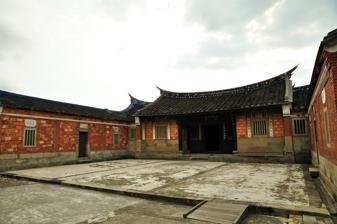
Building: Lee Teng-fan's Ancient Residence
Country: Taiwan
Year built: 1859
Former residence in Daxi, Taoyuan City, Taiwan Lee Teng-fan's Ancient Residence 李騰芳古宅 General information Type former residence Location Daxi , Taoyuan City , Taiwan Coordinates 24°53′26.6″N 121°17′42.6″E / 24.890722°N 121.295167°E / 24.890722; 121.295167 Opened 1859 The Lee Teng-fan's Ancient Residence ( traditional Chinese : 李騰芳古宅 ; simplified Chinese : 李腾芳古宅 ; pinyin : Lǐ Téngfāng Gǔzhái ) is a former residence in Yuemei Village, Daxi District , Taoyuan City , Taiwan . The residence is part of Daxi Wood Art Ecomuseum . History The residence building was built in 1859 after Teng-fan was recommended to Emperor Sien-feng by the local government. It was later on designed as a Grade 2 historic building by Taoyuan County Government . It was opened to the public in 2004. Architecture Building interior The Hakka-style residence consists of two main buildings and four side buildings, guarded by a large semi-circular pool and a whitewashed wall of mud brick. The living and reception rooms are located at the center area. The side buildings on both sides guard the open courtyard with two stone bases. The roof of the center main hall is taller than the other portions. The reception area is the major entrance to the building. The main gate is placed slightly behind its ordinary position. The side buildings are the living quarters. Rooms were assigned to family members according to their seniority. The residence buildings are decorated with woodcarvings. All of them are of the patterns of flowers, birds and animals. There are also many pieces of calligraphy and paintings inside the building. See also List of tourist attractions in Taiwan References